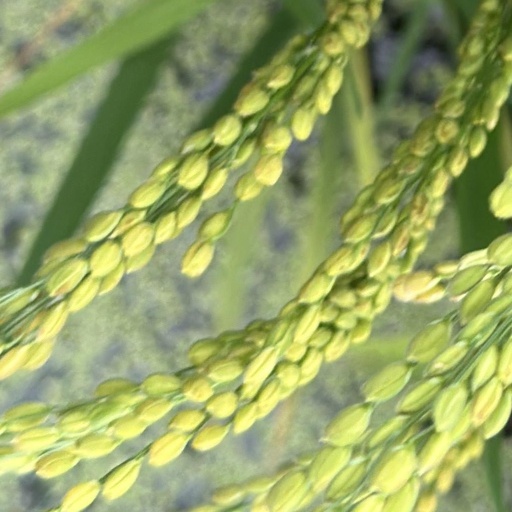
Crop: rice